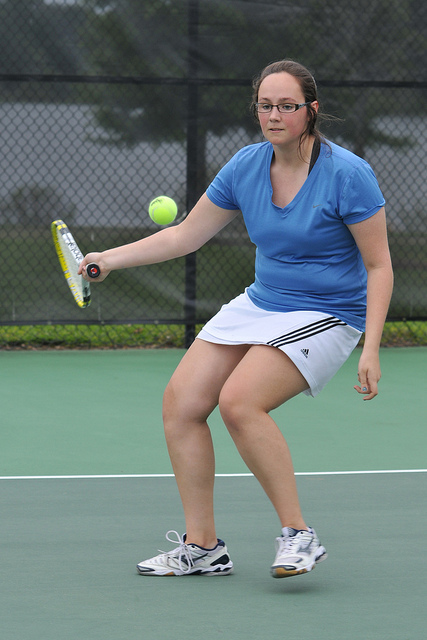
một người phụ nữ đang chuẩn bị đánh quả bóng tennis